Berkeley Sheffield

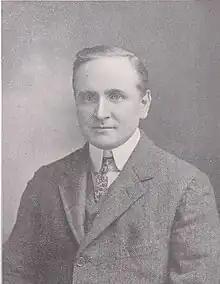
Sir Berkeley Sheffield MP

Sir Berkeley Digby George Sheffield, 6th Baronet, DL (19 January 1876 – 26 November 1946) was a British Member of Parliament for the Conservative Party.